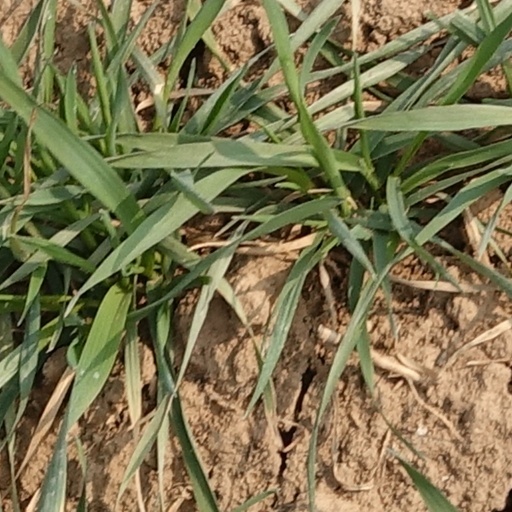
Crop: wheat